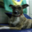
Label: dog